Tägermoos

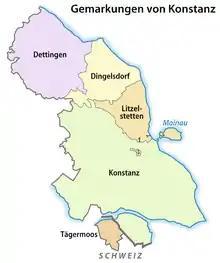
of Constance

The odd status of the area can be explained from the State Treaty of 28 March 1831. At the state level, the Tägermoos belongs to Switzerland, to the canton of Thurgau, and to the municipality of Tägerwilen. The Swiss Federal Statistical Office has not assigned a separate code number to the area, but includes it under Community Identification Number 4649 (Tägerwilen). The State Statistical Office of Baden-Württemberg agrees that Tägermoos is in Switzerland, and hence does not report on it.